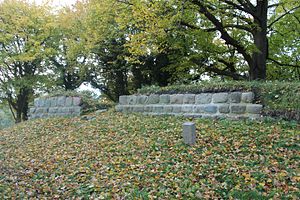
Ladby kirkeruin / Historie
Fundament af ydermurene.
Fundament af ydermurene
Ladby kirkeruin er en ruin af en middelalderlig kirke i Ladby godt 5 km nordvest for Næstved. Den blev opført i 1100- eller 1200-tallet som en romansk kirke, og blev moderniseret i 1300-tallet i gotisk stil. Kirken blev taget ud af brug i 1560, da Herlufsholm Kirke og Herlufsholm Sogn blev oprettet. Dele af interiøret blev her flyttet til Herlufsholm af Herluf Trolle men intet er i dag bevaret. Siden forfaldt den, og byggematerialerne blev brugt bl.a. til at reparere kirken på Herlufsholm. Kirkegården blev fortsat brugt frem til midten af 1800-tallet.